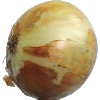
Label: white_onion